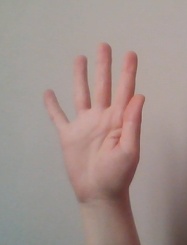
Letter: sheen